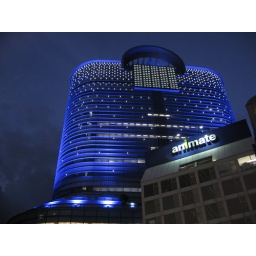
A big blue building near the Sunshine Building in Ikebukuro, Tokyo